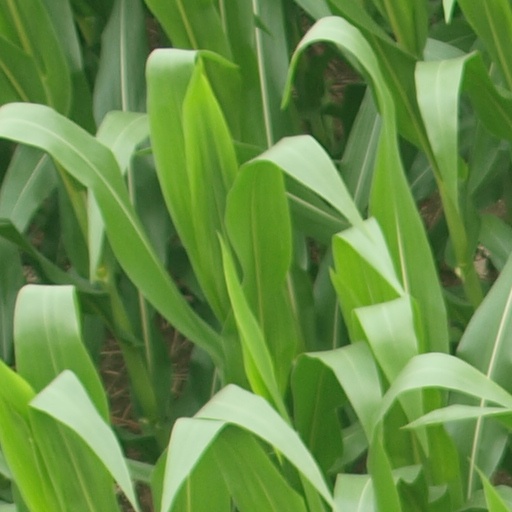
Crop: maize; corn